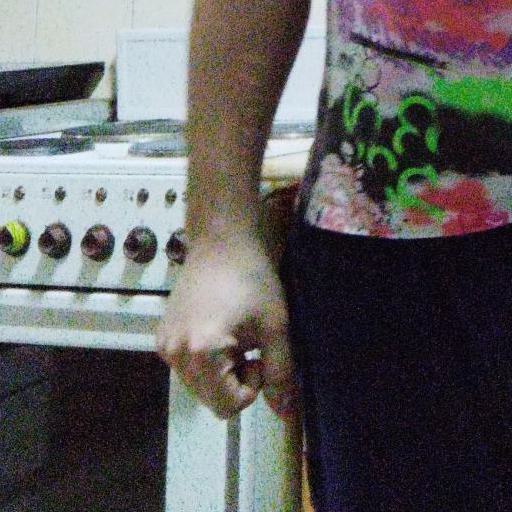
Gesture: no_gesture